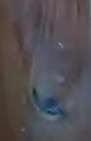
Face region: eyes (orbital_tightening_and_eye_area)
Pain indicator: obviously_present